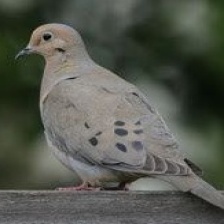
Species: MOURNING DOVE
Scientific name: ZENAIDA MACROURA